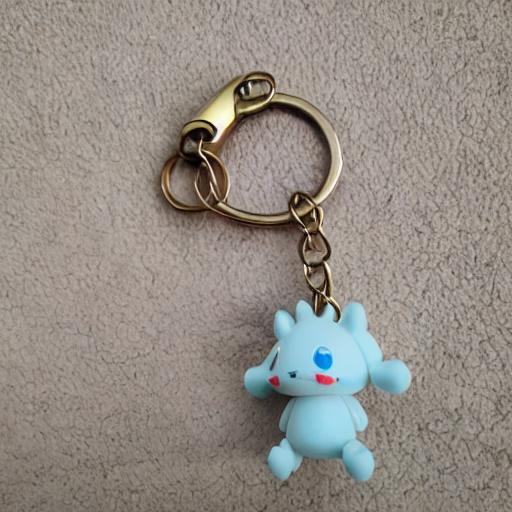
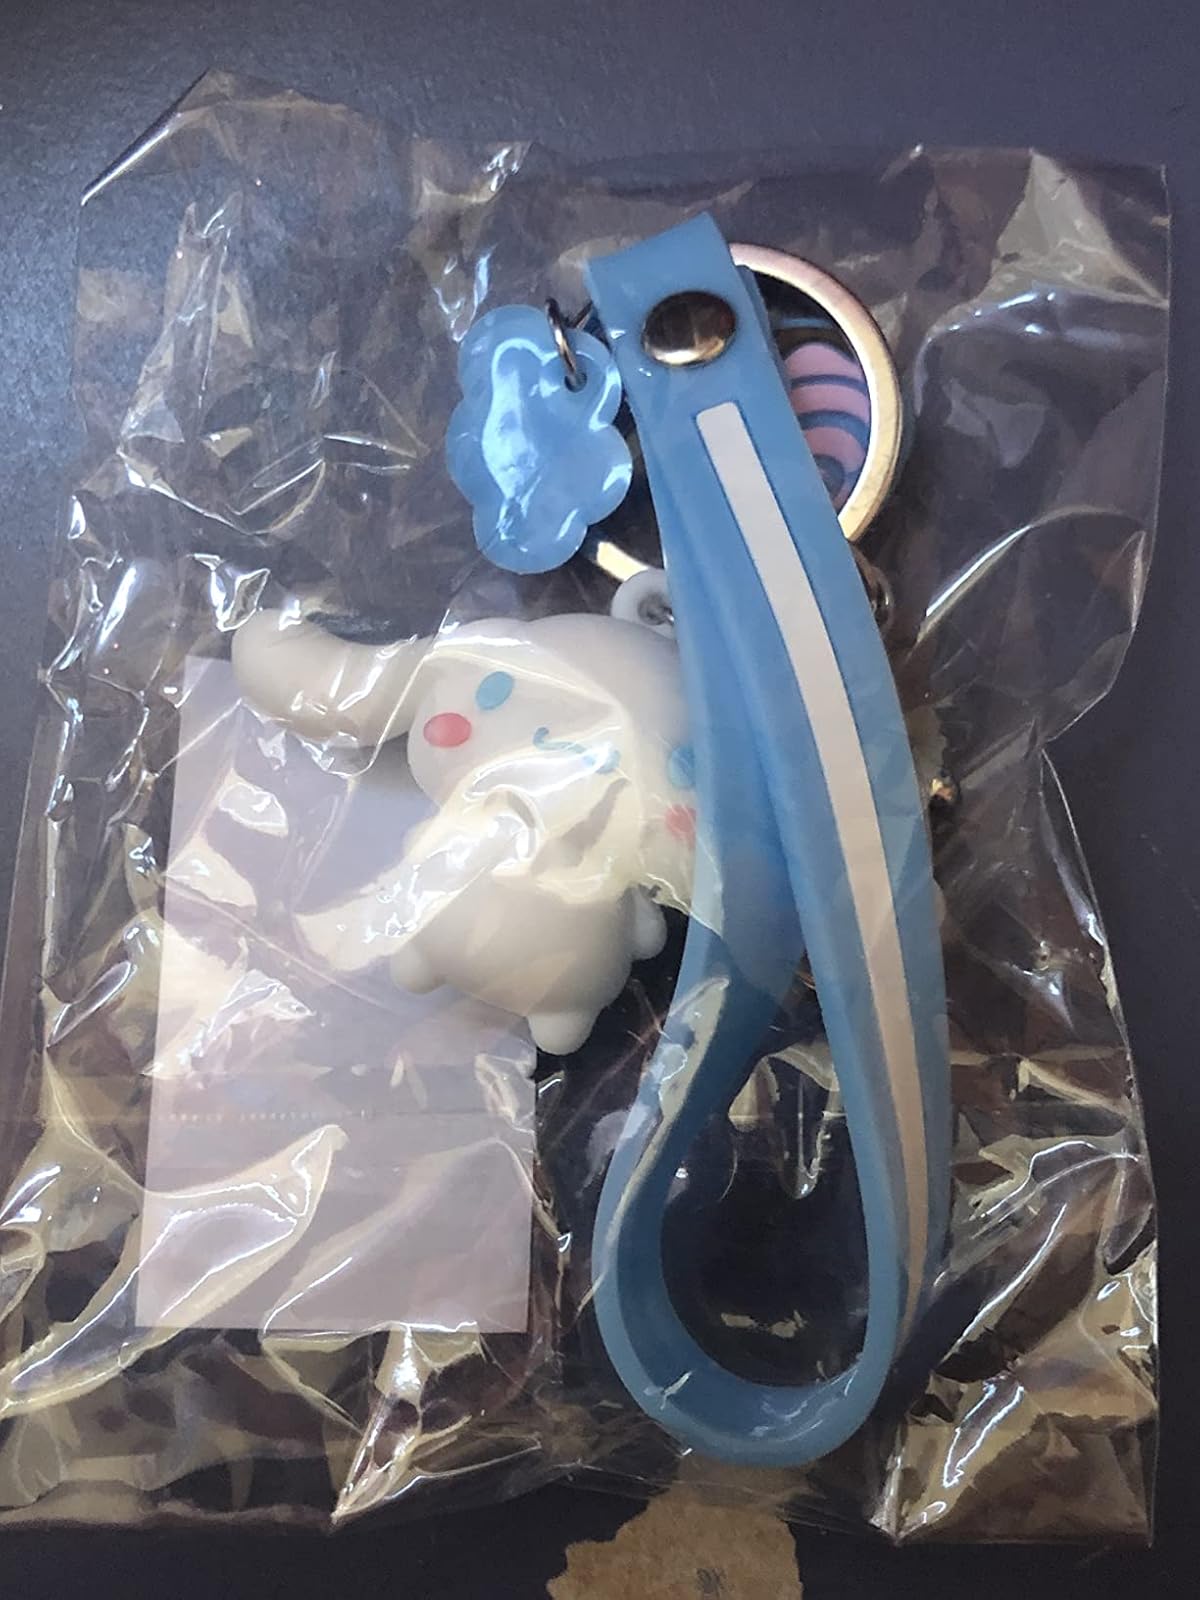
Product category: accessories_keychain
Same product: no